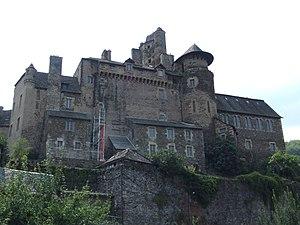
Estaing, Aveyron, FRANCE
Le château d'Estaing, est un château français implanté sur la commune d'Estaing, dans le département de l'Aveyron, en région Occitanie.